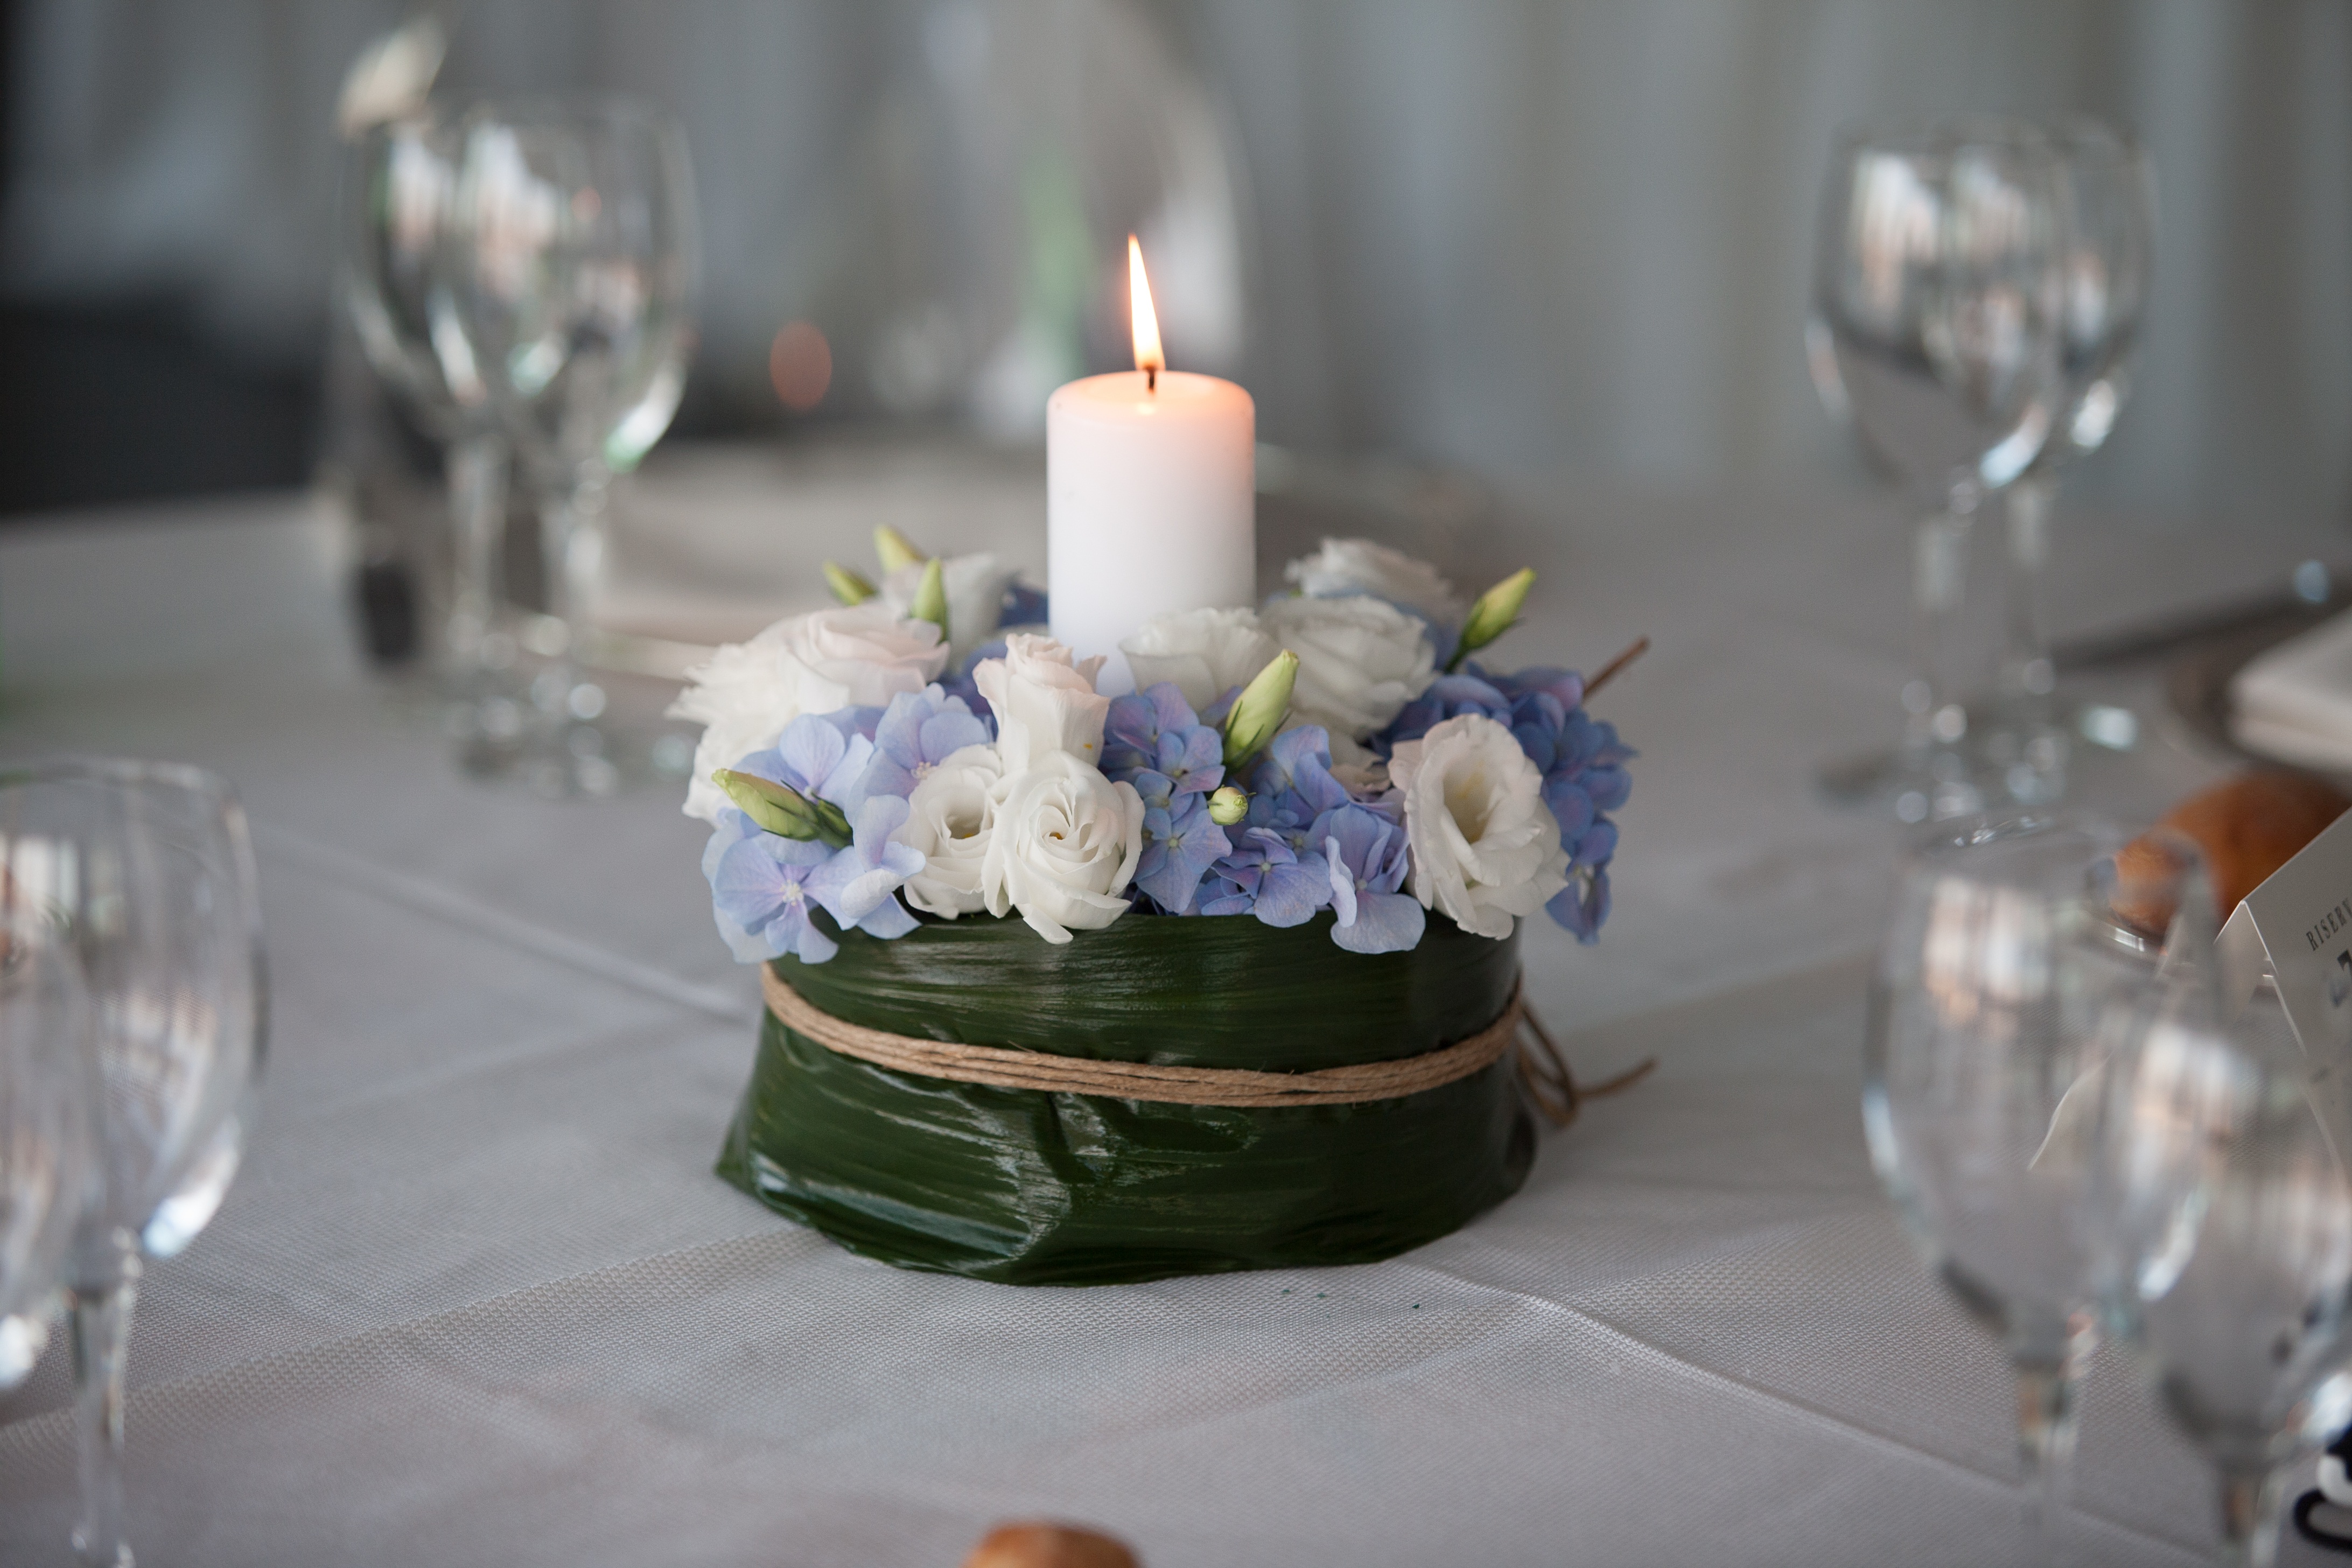
table, flower, candle, lighting, wedding, ornament, ceremony, party, event, floristry, wax, floral design, centrepiece, flower arranging